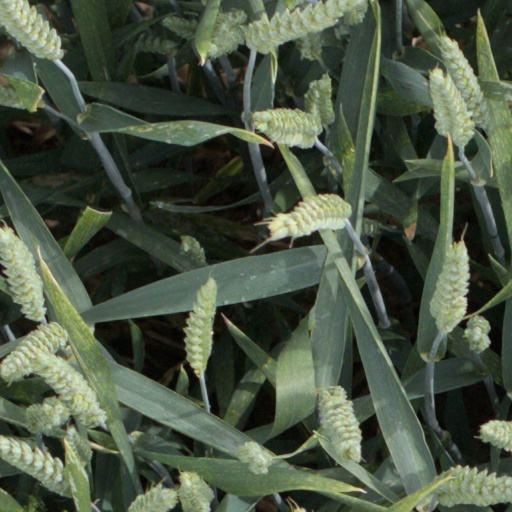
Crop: wheat